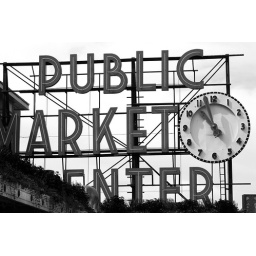
Public Market sign in Black and white